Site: brandenburg
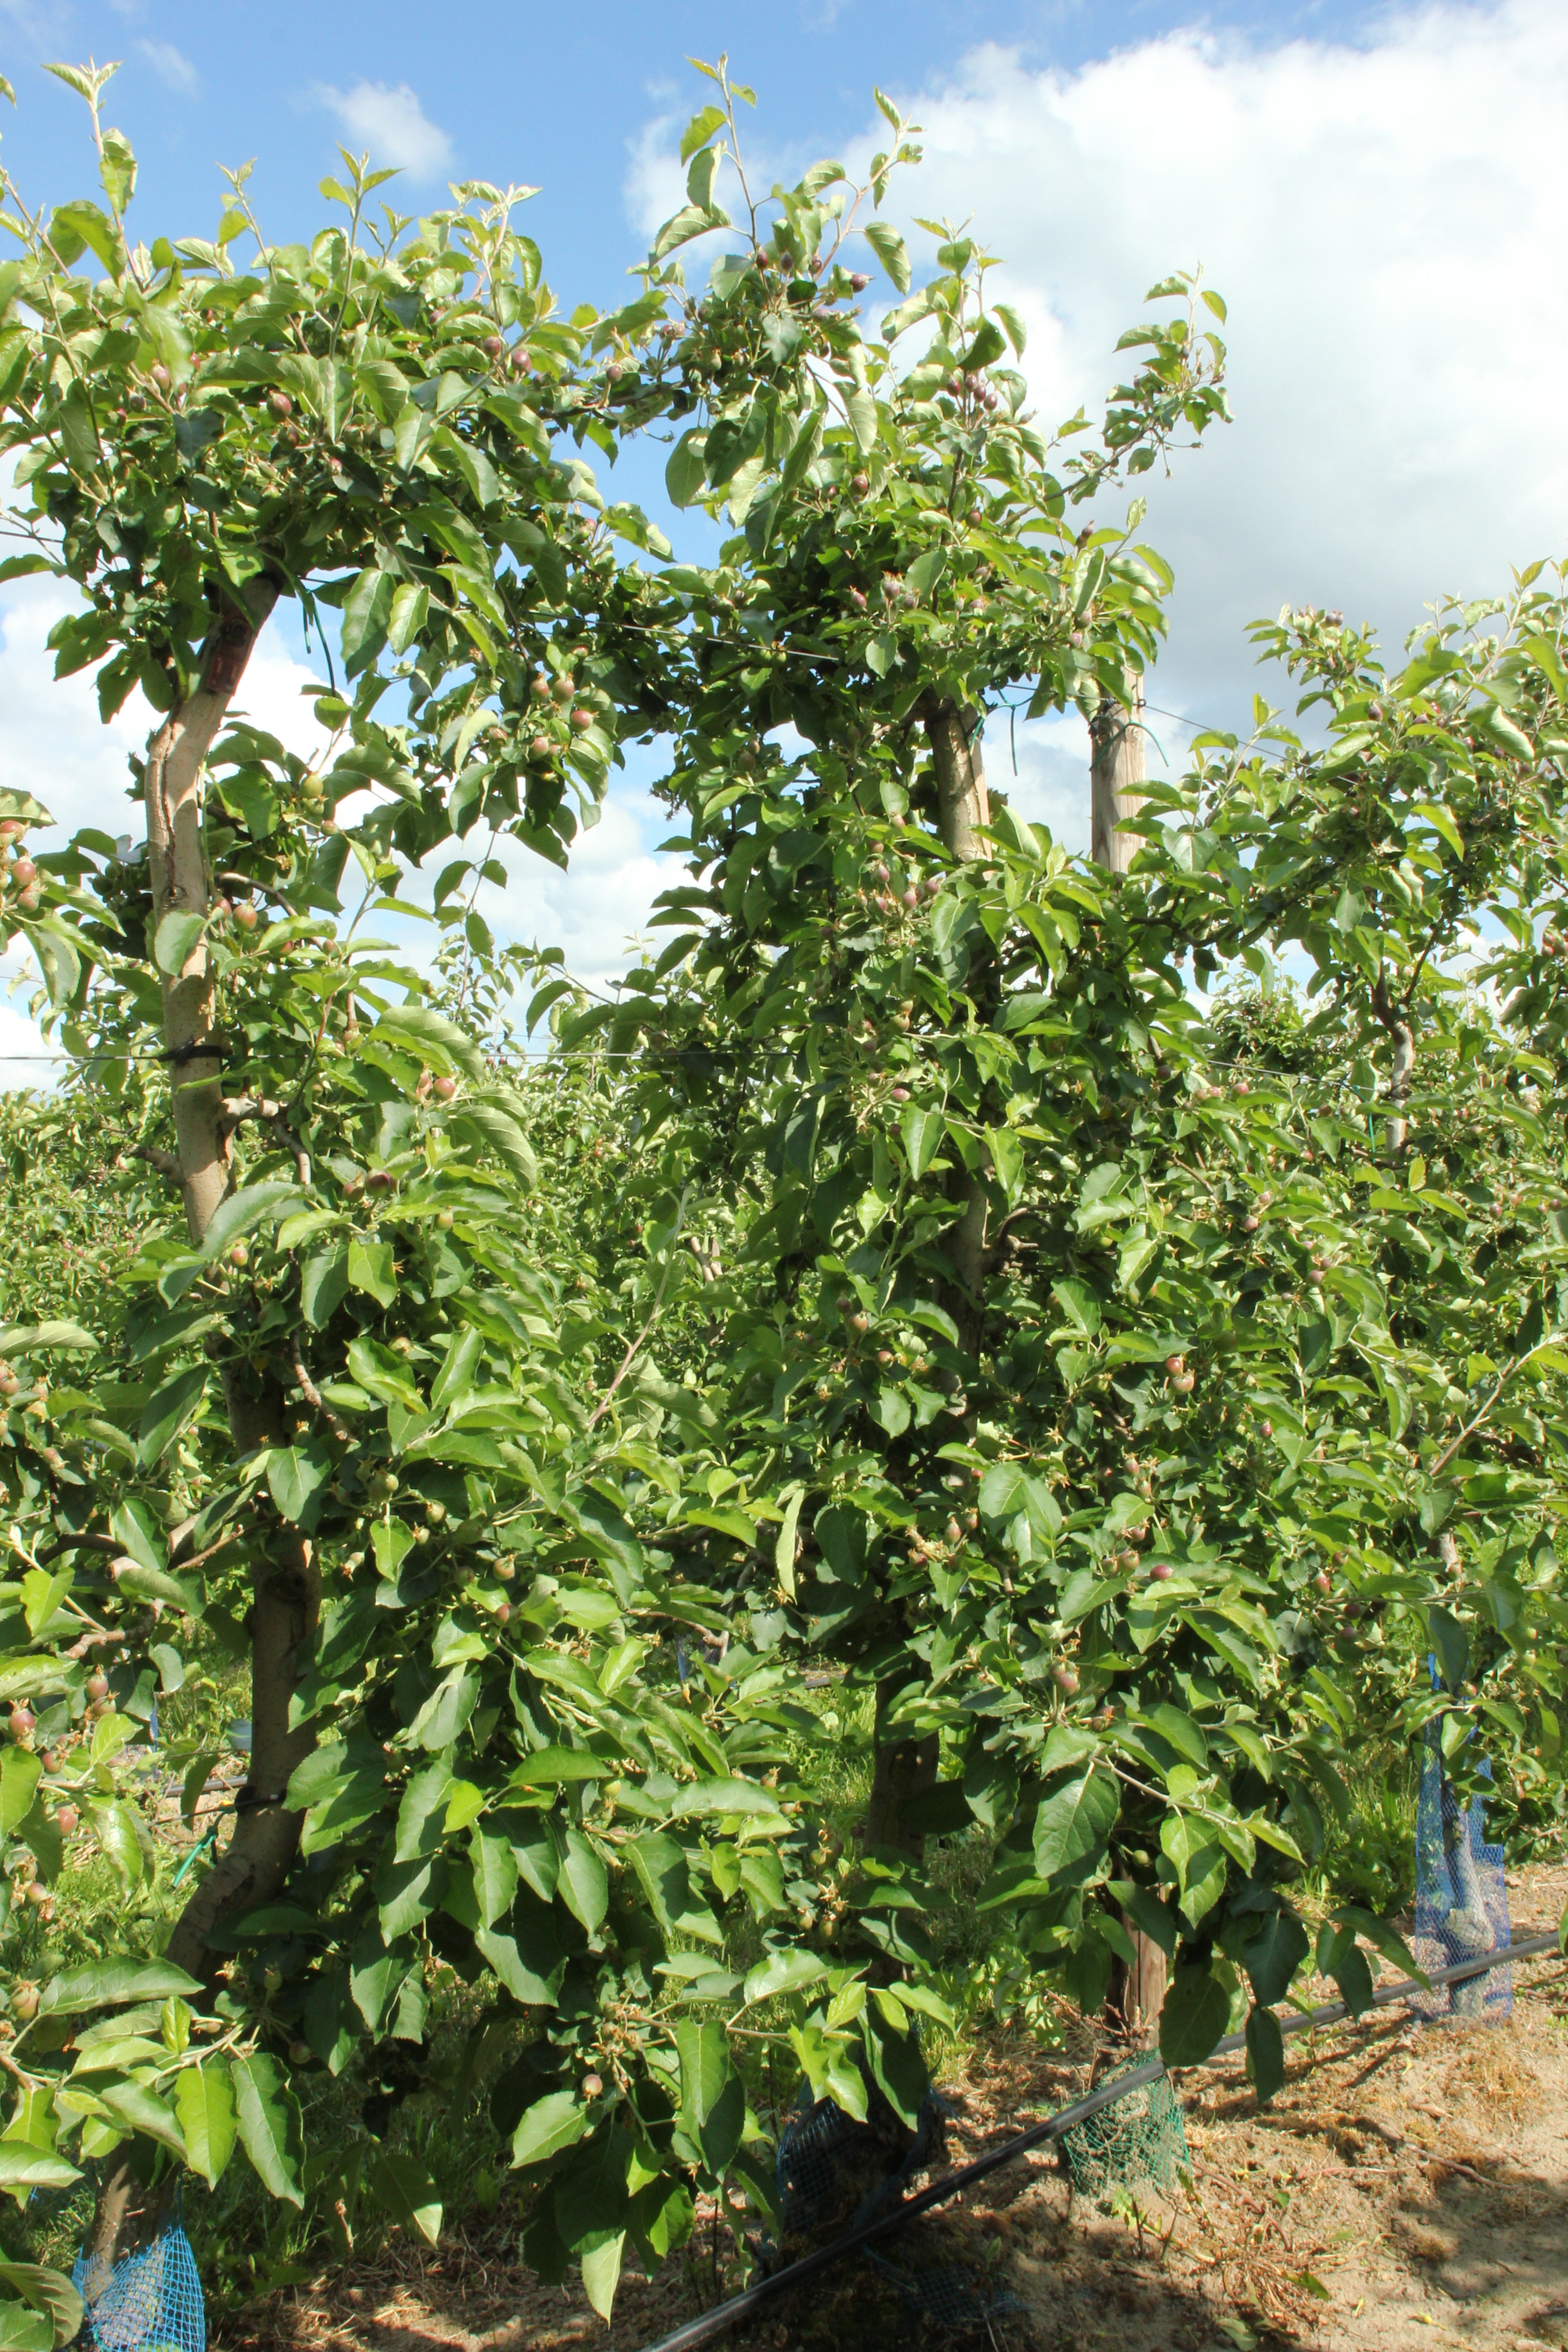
Growth stage (BBCH 72): Development of fruit